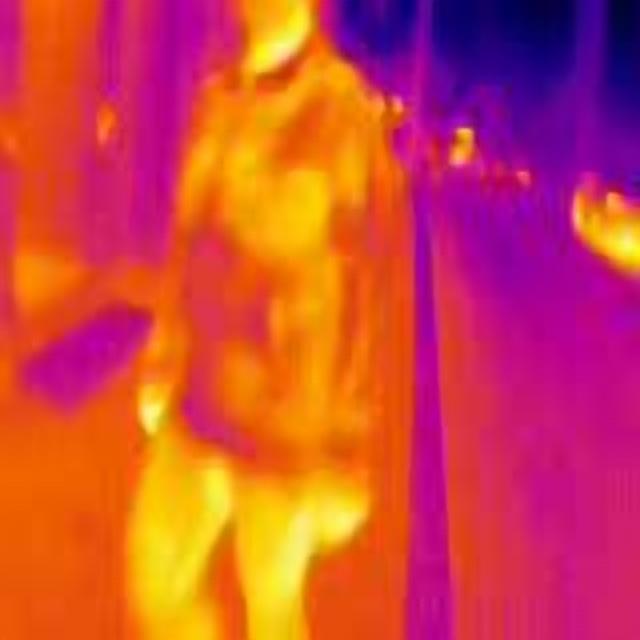
Detected objects:
label: person